Innocent Defendant

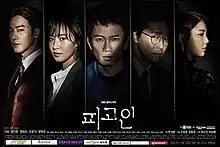
Promotional poster

Innocent Defendant is a South Korean television series starring Ji Sung, Um Ki-joon, Kwon Yu-ri, Oh Chang-seok, and Uhm Hyun-kyung. It aired on SBS from January 23 to March 21, 2017 on Mondays and Tuesdays at 22:00 (KST) for 18 episodes.